Painting in ancient Rome

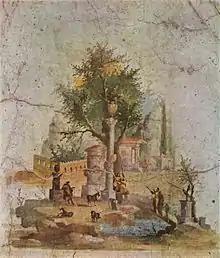
Sacro-idyllic type landscape at "Villa" Boscotrecase

The use of portraiture was not exclusive to the Romans, since Hellenism it had become common throughout the Mediterranean, not only as a remembrance of the dead, but also as offerings to the gods and as praise of the living, especially emperors, generals and other personalities. But ordinary citizens could also have their faces eternalized in a portrait, because the painting technique was relatively inexpensive, unlike statuary. By Pliny's time, however, memorialistic practices were beginning to lose strength in the metropolis, although they still survived in the provinces. Painted portraits found in Italy are extremely rare. A few survive in Pompeii and Herculaneum, but the largest and most important collection of this genre of work was recovered in Roman Egypt, with the group of portraits of Faium being especially famous. Part of this group of about a thousand pieces exhibits a remarkable naturalism, and most of them date from the AD 1st to the 3rd century, made in encaustic or tempera. Portraits there were associated with mummification, and were placed over the face of the dead in the manner of mortuary masks, inside sarcophagi.